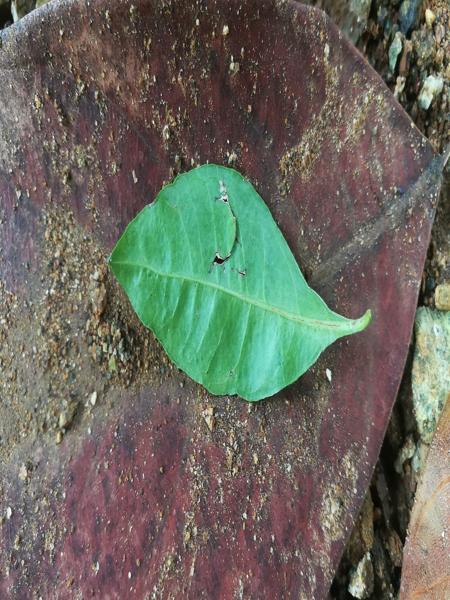
Plant: Henna